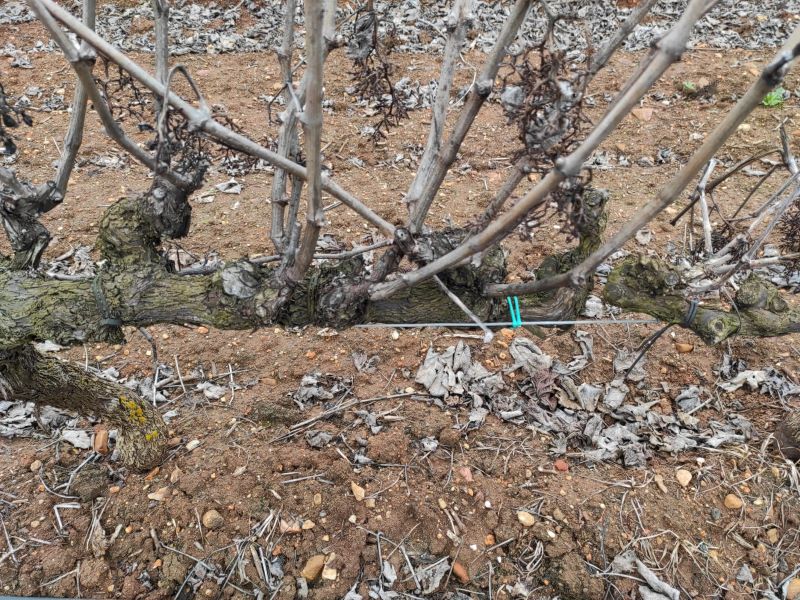
Unpruned shoots: 10
Pruned shoots: 0
Trunks: 2